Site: brandenburg
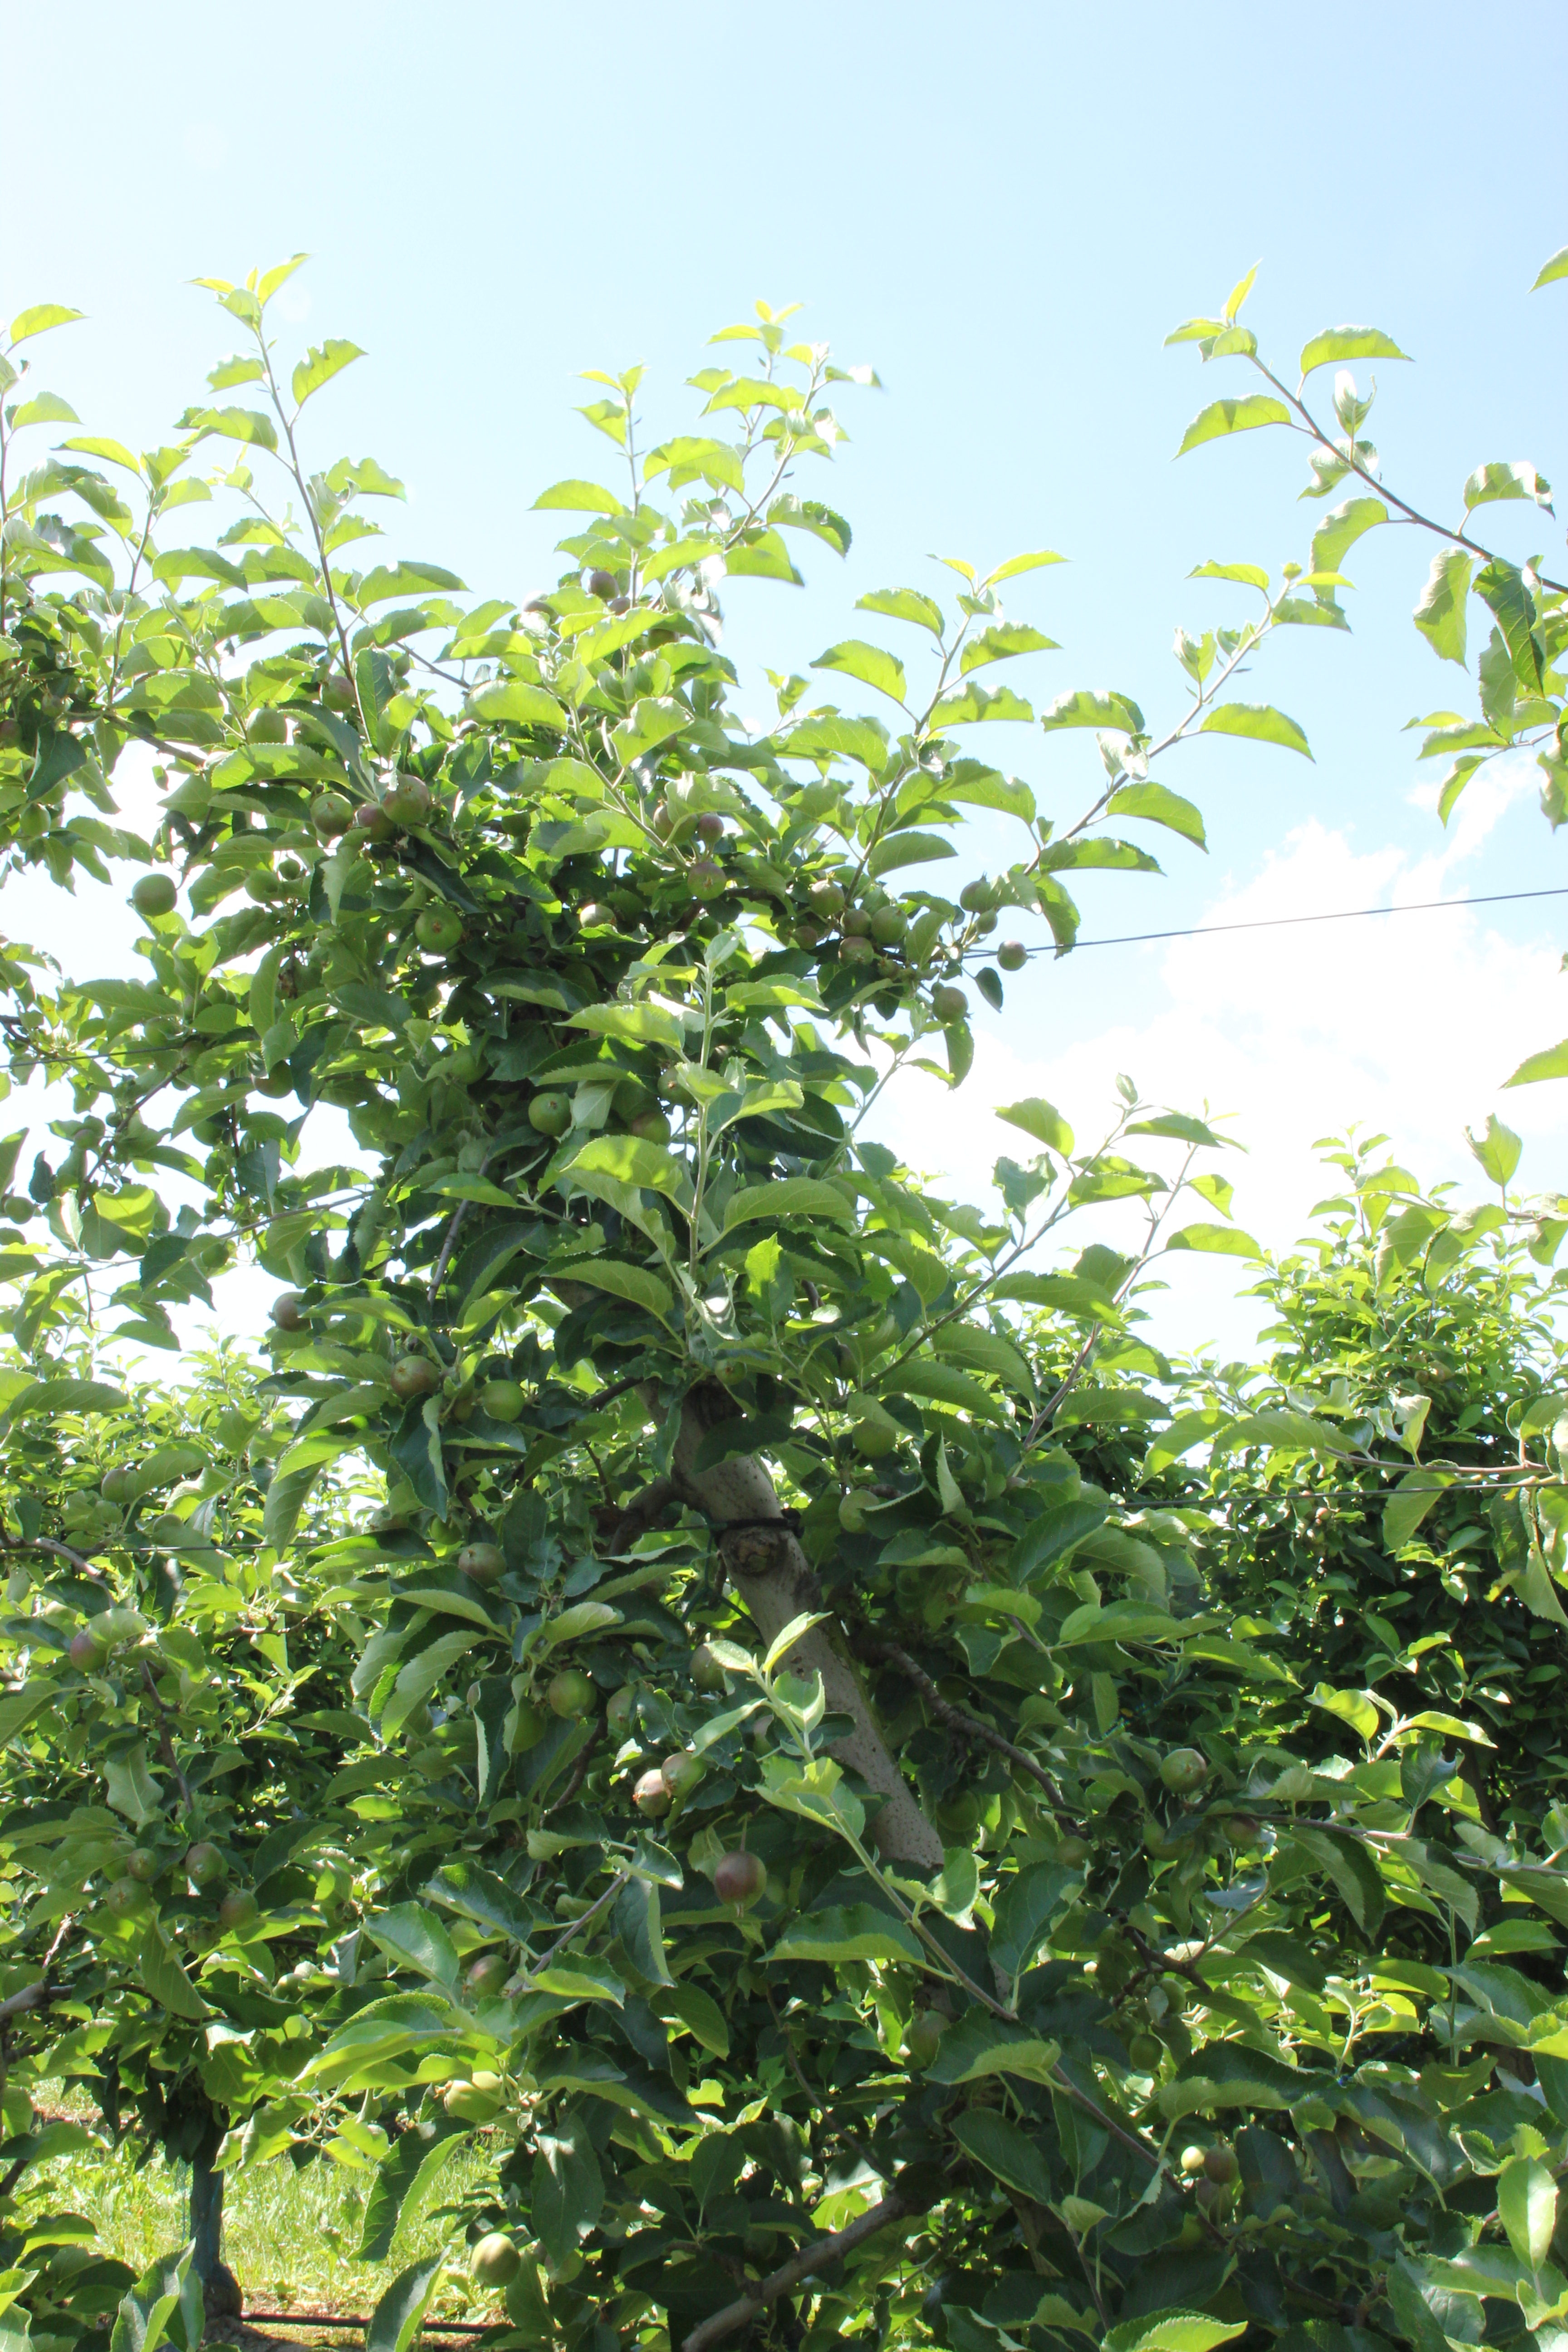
Growth stage (BBCH 73): Development of fruit